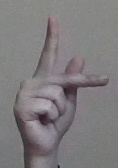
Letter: dha